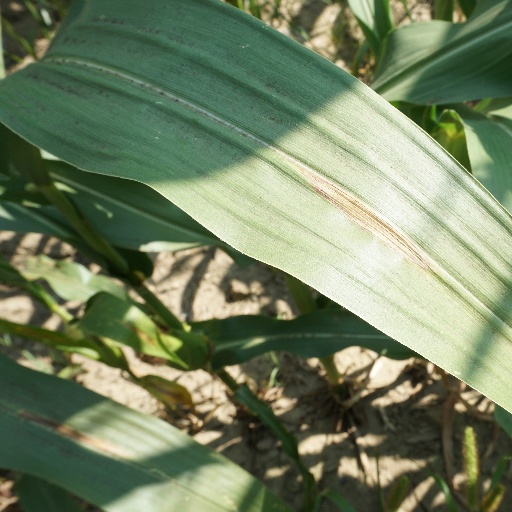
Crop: maize; corn